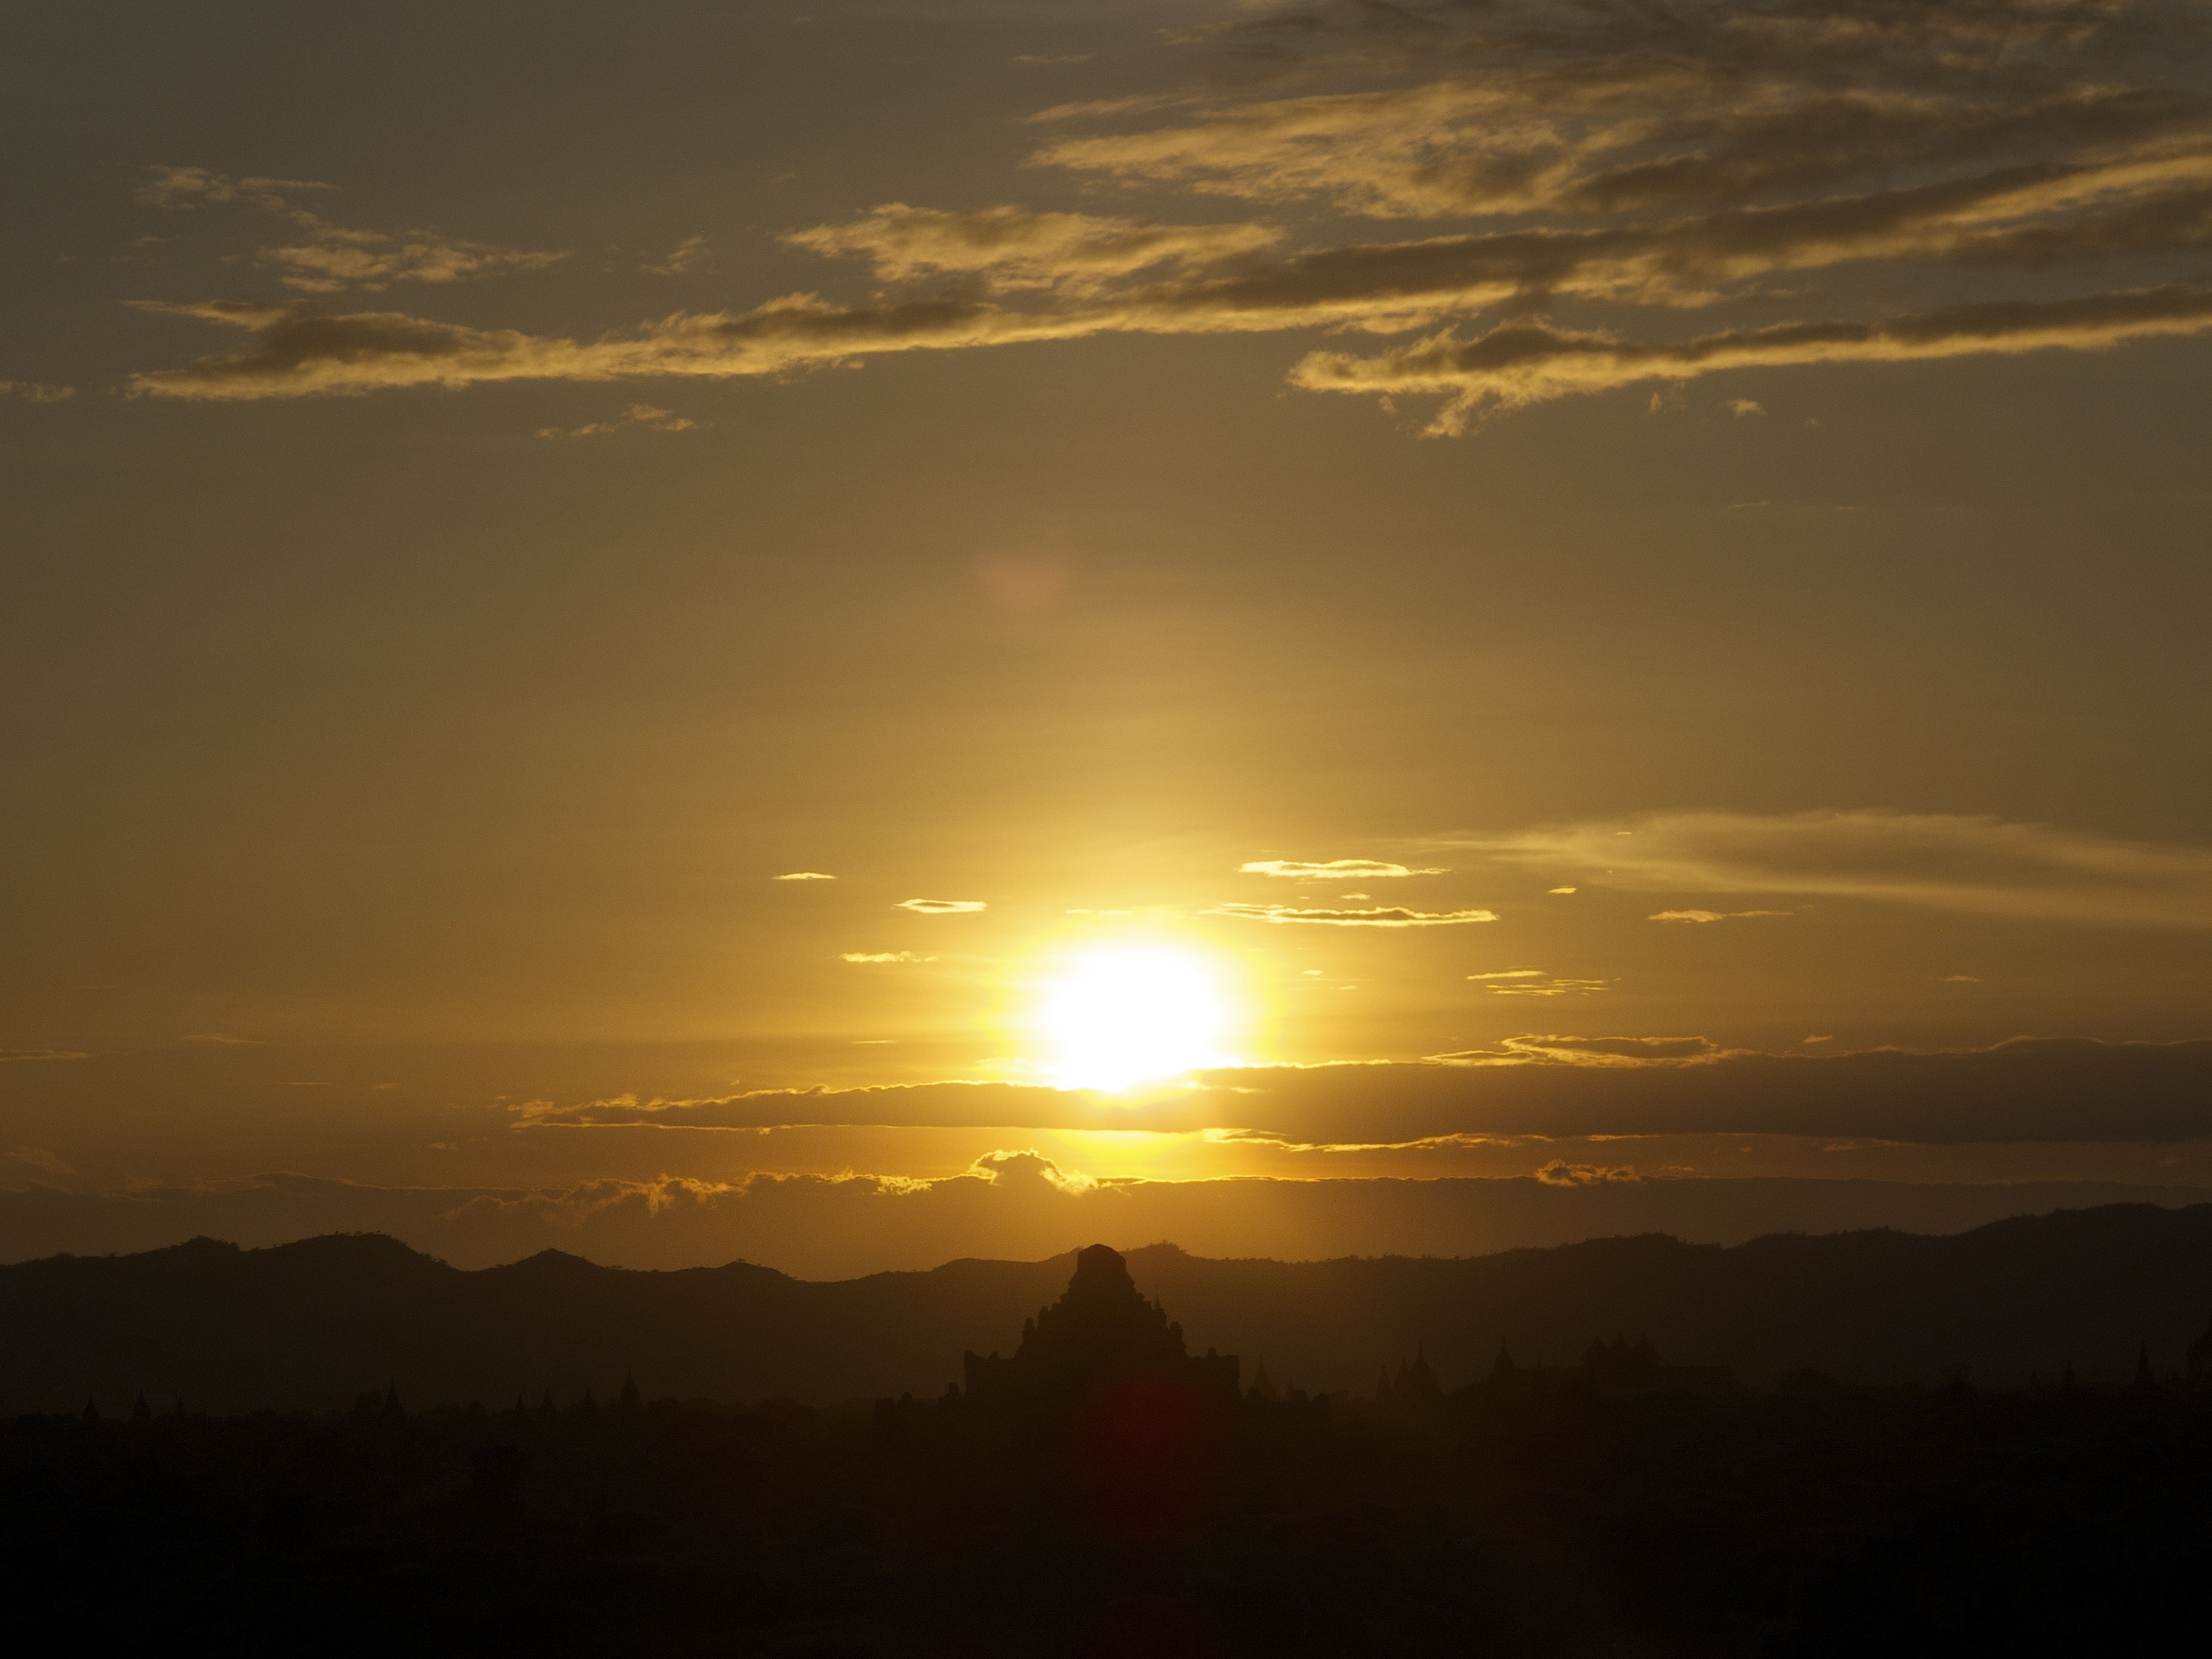
horizon, mountain, cloud, sky, sun, sunrise, sunset, sunlight, morning, hill, dawn, atmosphere, dusk, evening, burma, afterglow, bagan, atmospheric phenomenon, red sky at morning